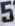
Number: 5